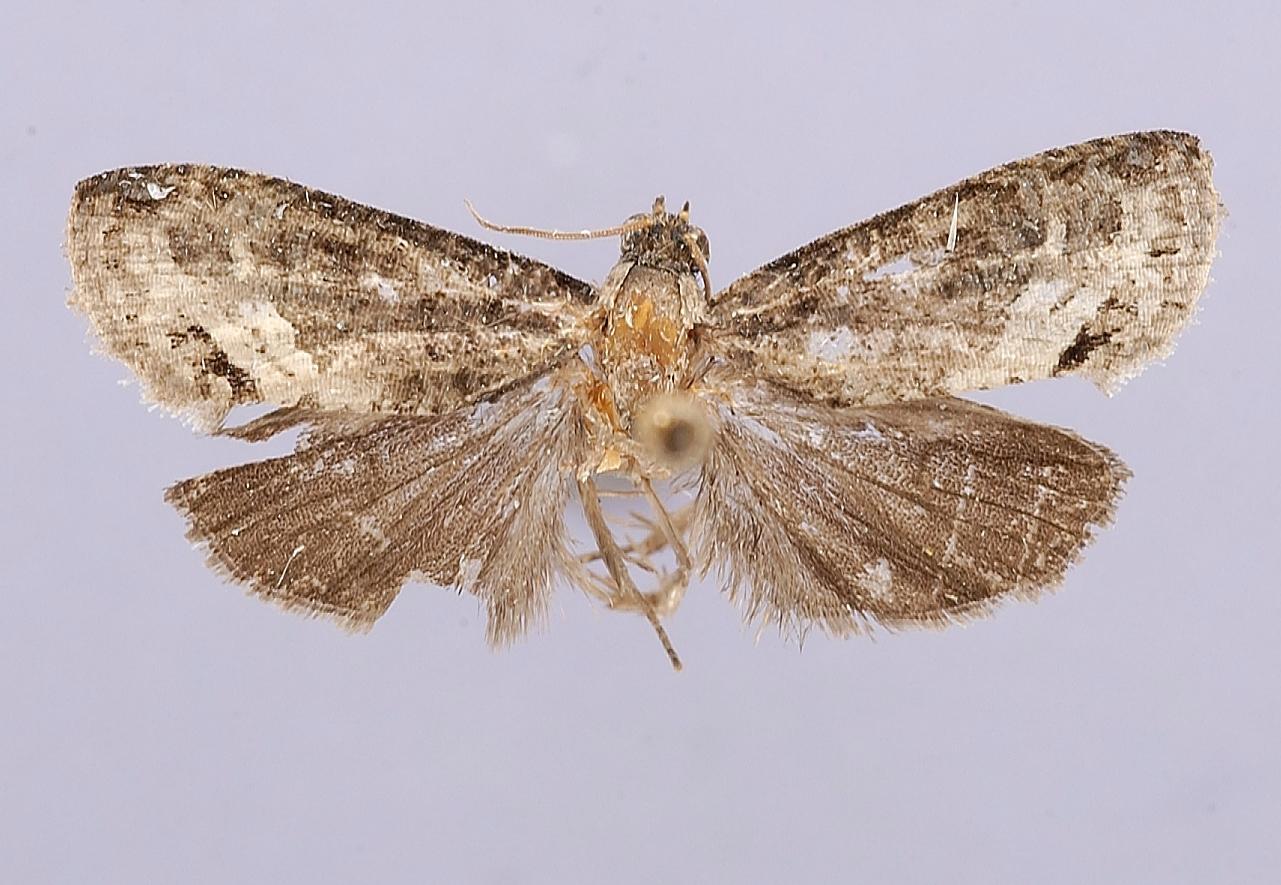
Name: Ecdytolopha exploramae
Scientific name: Ecdytolopha exploramae Adamski & Brown, 2001
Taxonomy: Animalia, Arthropoda, Insecta, Lepidoptera, Tortricidae
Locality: Loreto Province, Amazonas, Explorama Lodge, 50 mi E Iquitos, Loreto, Peru
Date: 12 Sep 1990 to 16 Sep 1990